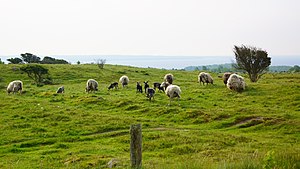
Mols
I den fredede del af Mols Bjerge, bliver trævækst holdt nede ved græsning.
Mols Bjerge, får
Mols er et landskab i den sydlige del af Djursland på Jyllands østkyst. Mols har givet navn til Mols Herred med hovedbyen Ebeltoft. Der er ikke helt enighed om, hvor stort et område Mols dækker, men almindeligvis bruges navnet om halvøen vest for Ebeltoft Vig, hvor Mols Bjerge ligger, men fraregnet den sydligste halvø Helgenæs. En indbygger på Mols kaldes en molbo.